Grace Church on-the-Hill

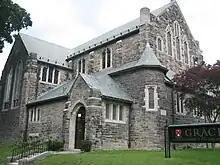
The parish church in 2008

Grace Church on-the-Hill is a parish of the Anglican Church of Canada in the Diocese of Toronto. The parish church is located at 300 Lonsdale Road, in the Forest Hill area of Toronto, Ontario.